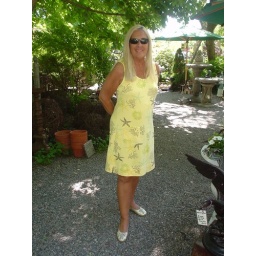
Mom in her yellow dress at TJ's